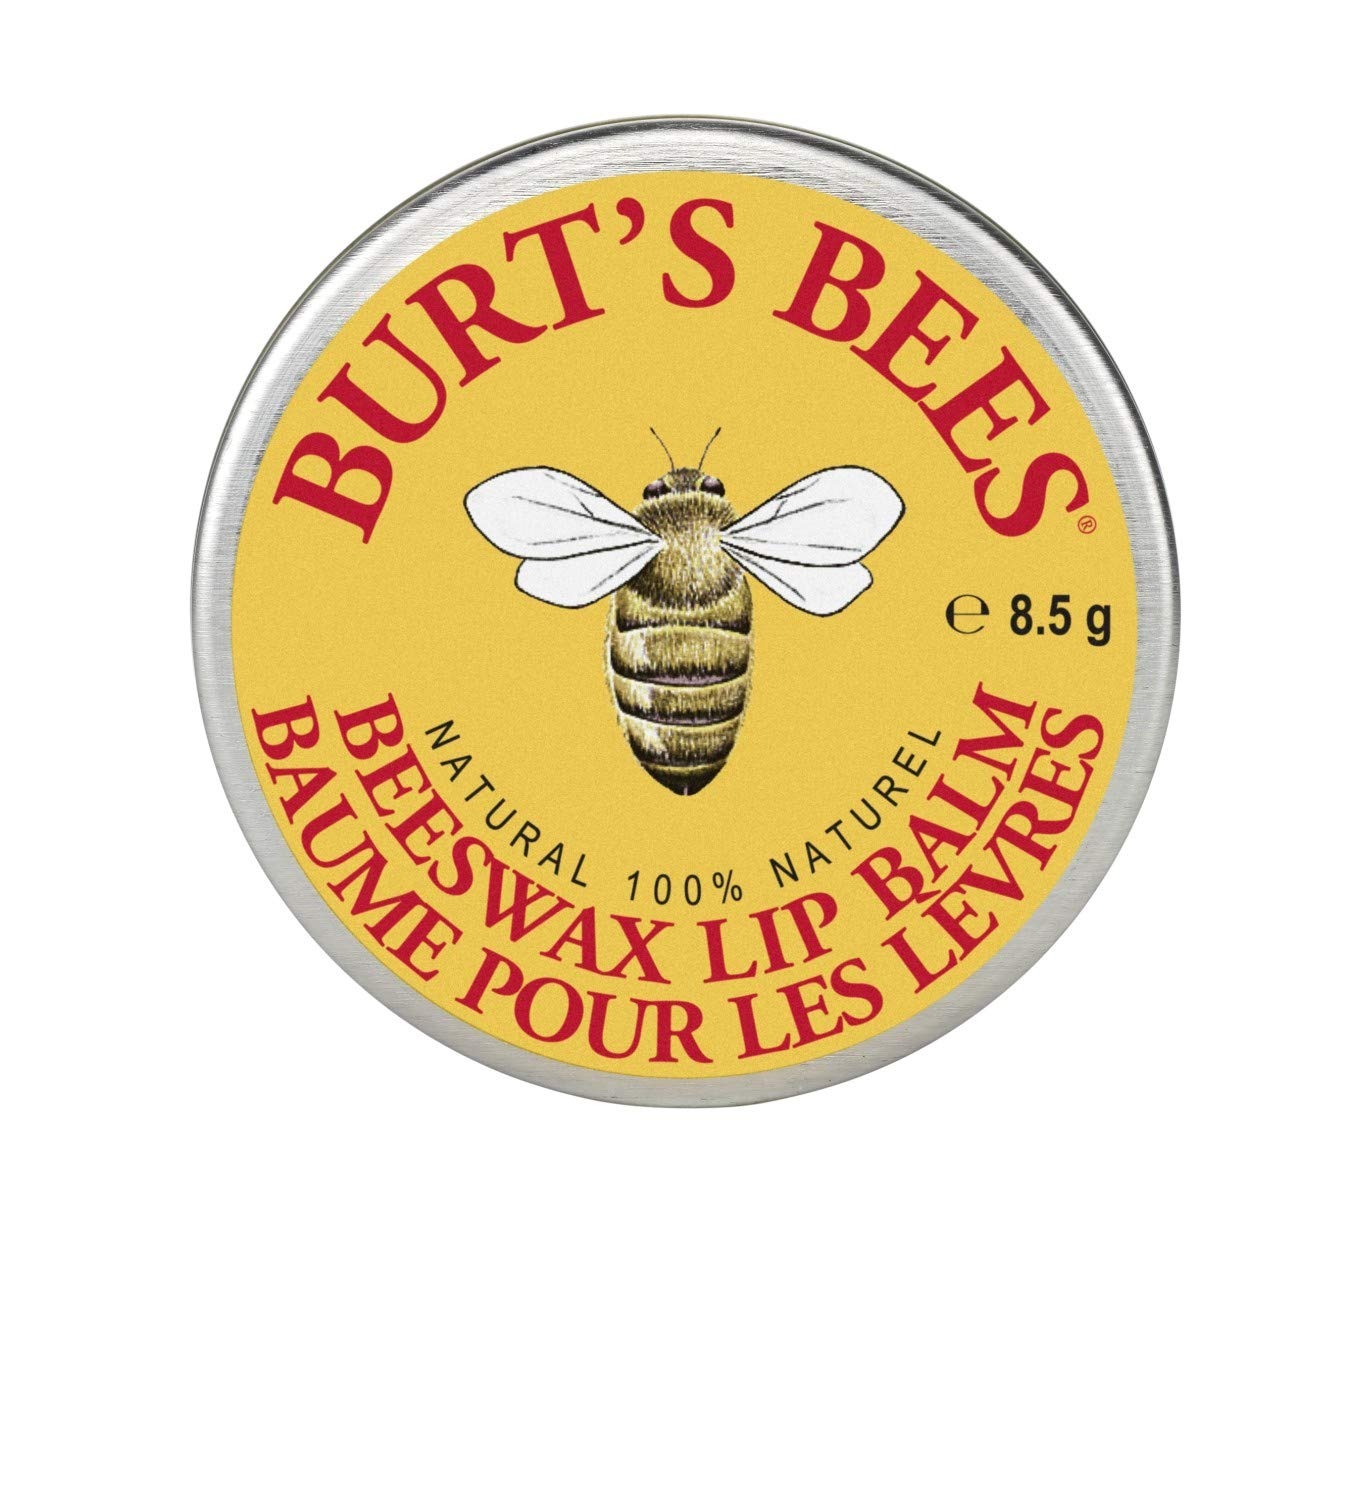
Item Name: Burt's Bees 100% Natural Moisturizing Lip Balm Tin, Original Beeswax with Vitamin E & Peppermint Oil – 1 Tin
Bullet Point 1: LIP CARE: Bursting with minty freshness, refresh and renew your lips with Burt's Bees Beeswax Moisturizing Lip Balm
Bullet Point 2: MOISTURIZER: Made with Beeswax, Vitamin E and a hint of peppermint oil, hydrate and nourish dry lips with the original favorite Burt’s Bees lip balm
Bullet Point 3: SMOOTH LIP BALM: Just one swipe of this conditioning lip care leaves your lips smooth and refreshed all day long
Bullet Point 4: ALL NATURAL: Enriched with 100% natural ingredients, this natural lip balm is formulated without parabens, phthalates, petrolatum or SLS
Bullet Point 5: BEESWAX LIP BALM TIN: Naturally beautify and revitalize your lips with the refreshing tingle of Original Beeswax Lip Balm
Value: 0.3
Unit: Ounce

Price: 11